Graphium aristeus

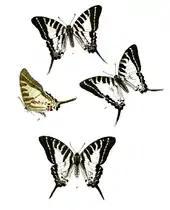
Males and female (below) of "G. a. anticrates"

The forewings are yellowish. The outer part of the wing is dark brown and contains a thin yellow strip. Four dark brown stripes dominate the wing. Next to the body there is a dark brown area. The underside of "Graphium aristeus" is very similar to the upper side.